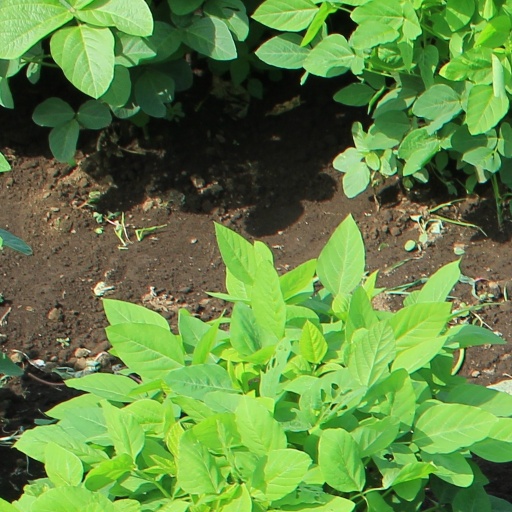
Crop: soybean